Knapp's relational development model

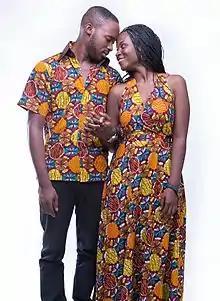
Couple showing signs of affection

The following stages are identified by the type of communication behavior that occurs in a given stage as well as the proportion of that type of communication behavior to another. In this case, proportion may constitute the frequency with which the acts occur or to the relative weight given to certain acts by those involved.